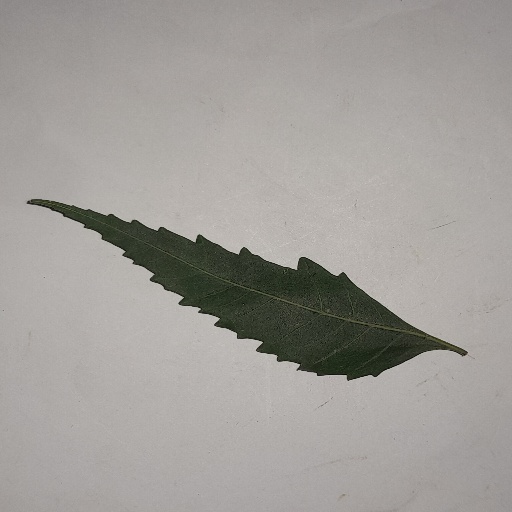
Species: Neem
Leaf condition: Healthy Leaf